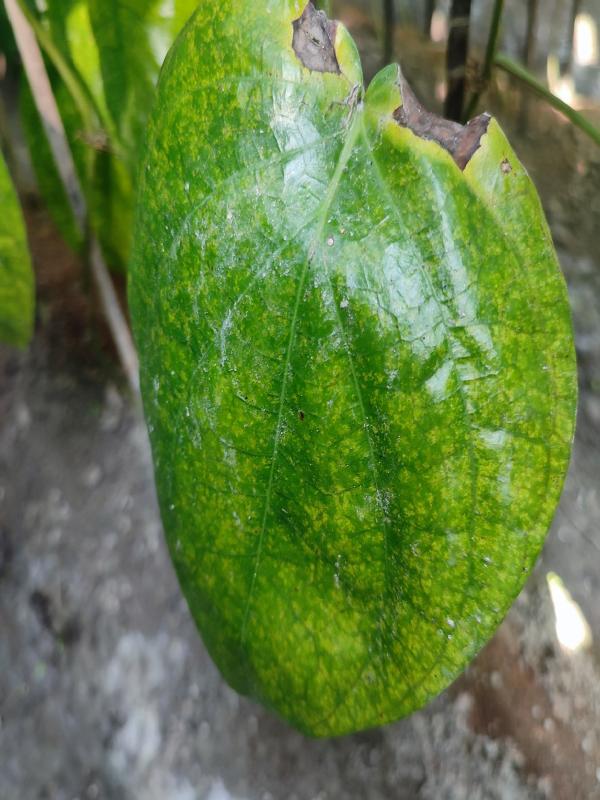
Label: Bacterial_Leaf_Disease